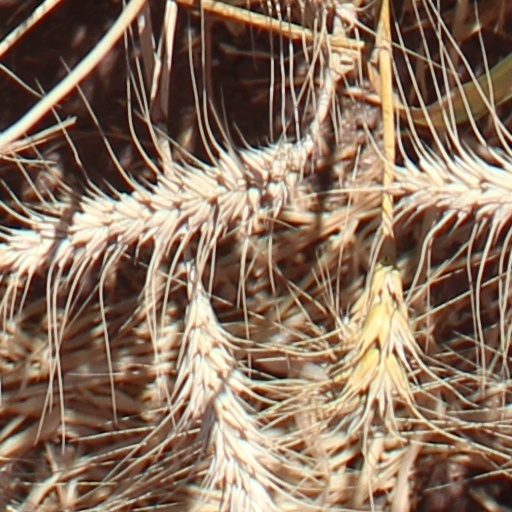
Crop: wheat